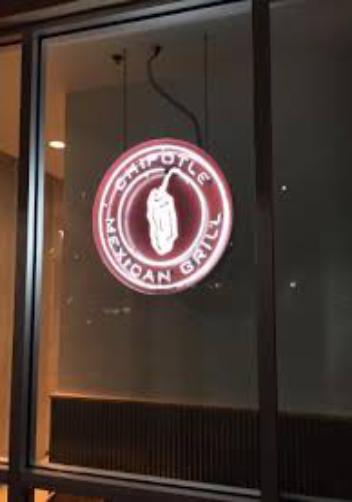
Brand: Chipotle Mexican Grill-2
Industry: Clothes